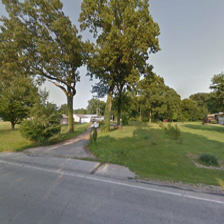
Label: streetView